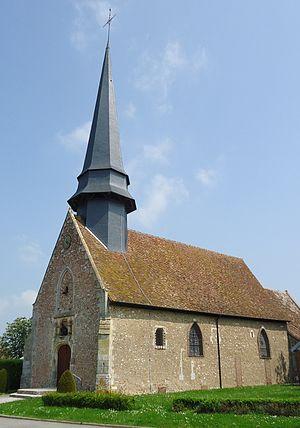
GRANDVILLIERS - Eglise Saint-Martin, XVIe (ISMH)
Grandvilliers [gʁɑ̃vilje] est une commune française située dans le département de l'Eure en région Normandie. Depuis le 1ᵉʳ janvier 2019, elle est une commune déléguée de Mesnils-sur-Iton.
Cet article recense une partie des monuments historiques de l'Eure, en France.
Cet article recense les monuments historiques français classés en 1954.